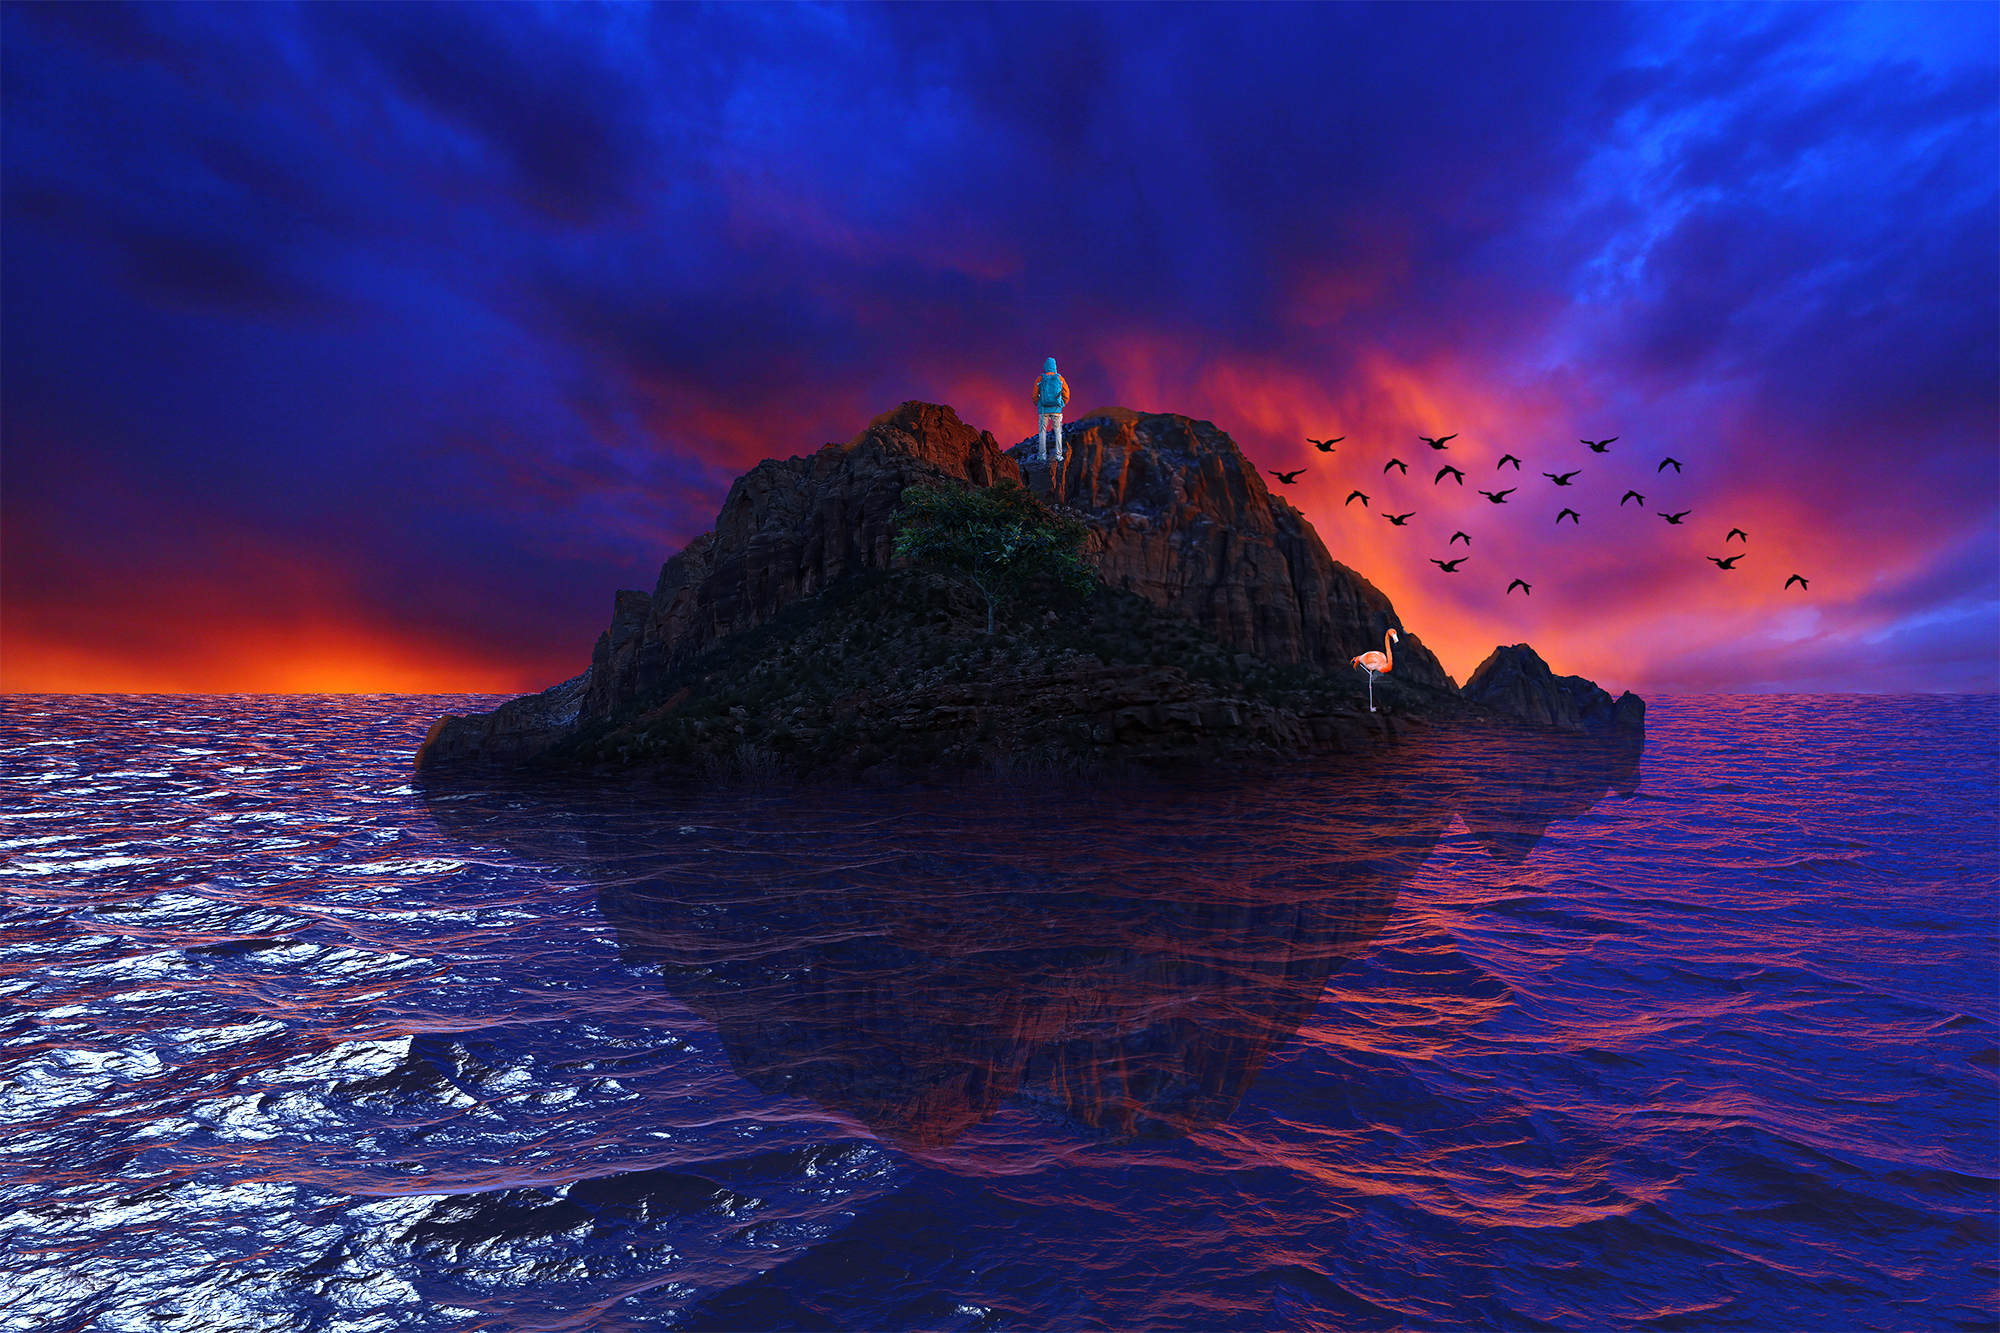
natural, sky, nature, sea, blue, ocean, rock, water, cloud, coast, wave, horizon, landscape, islet, wind wave, sunset, headland, photography, promontory, coastal and oceanic landforms, night, reflection, klippe, cliff, dawn, dusk, world, meteorological phenomenon, evening